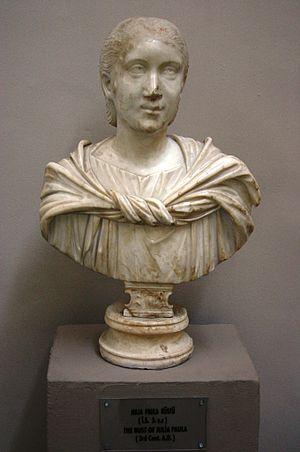
Julia Cornelia Paula ou Julia Paula était une femme de la noblesse romaine qui vécut au IIIᵉ siècle. Brièvement femme de l'empereur Héliogabale, elle était issue de la gens Cornelia et d’ascendance syrienne. Le père de Paula, Julius Cornelius Paulus, était préfet du prétoire à Rome, même si ses parents ne sont pas connus. Paula reçut une bonne éducation.